Atlantic (1849 ship)

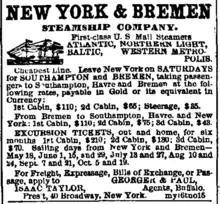
New York and Bremen Steamship Company advertisement from July 11, 1867

On April 6, 1861, "Atlantic" sailed from the former Collins Line wharf on Canal Street in Manhattan with 358 troops, 78 horses, artillery, food, and other supplies. She stopped at Fort Taylor at Key West, Florida and embarked additional troops, stopped at Fort Jefferson at Dry Tortugas, Florida, and sailed on to Pensacola, Florida. Her troops and supplies reinforced Fort Pickens, which the Union was able to use as a base throughout the Civil War. Confederate sympathizers refused to sell her coal, so "Atlantic" sailed to Havana for fuel on the return journey to New York.